I Will Follow (film)

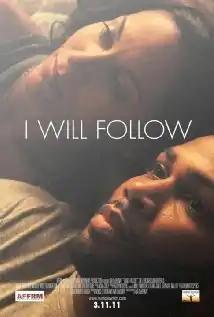
Film poster

I Will Follow is a 2010 American independent drama film written and directed by Ava DuVernay, who also produced the film with Molly Mayeux. It stars Salli Richardson-Whitfield, Omari Hardwick, Blair Underwood and Beverly Todd.